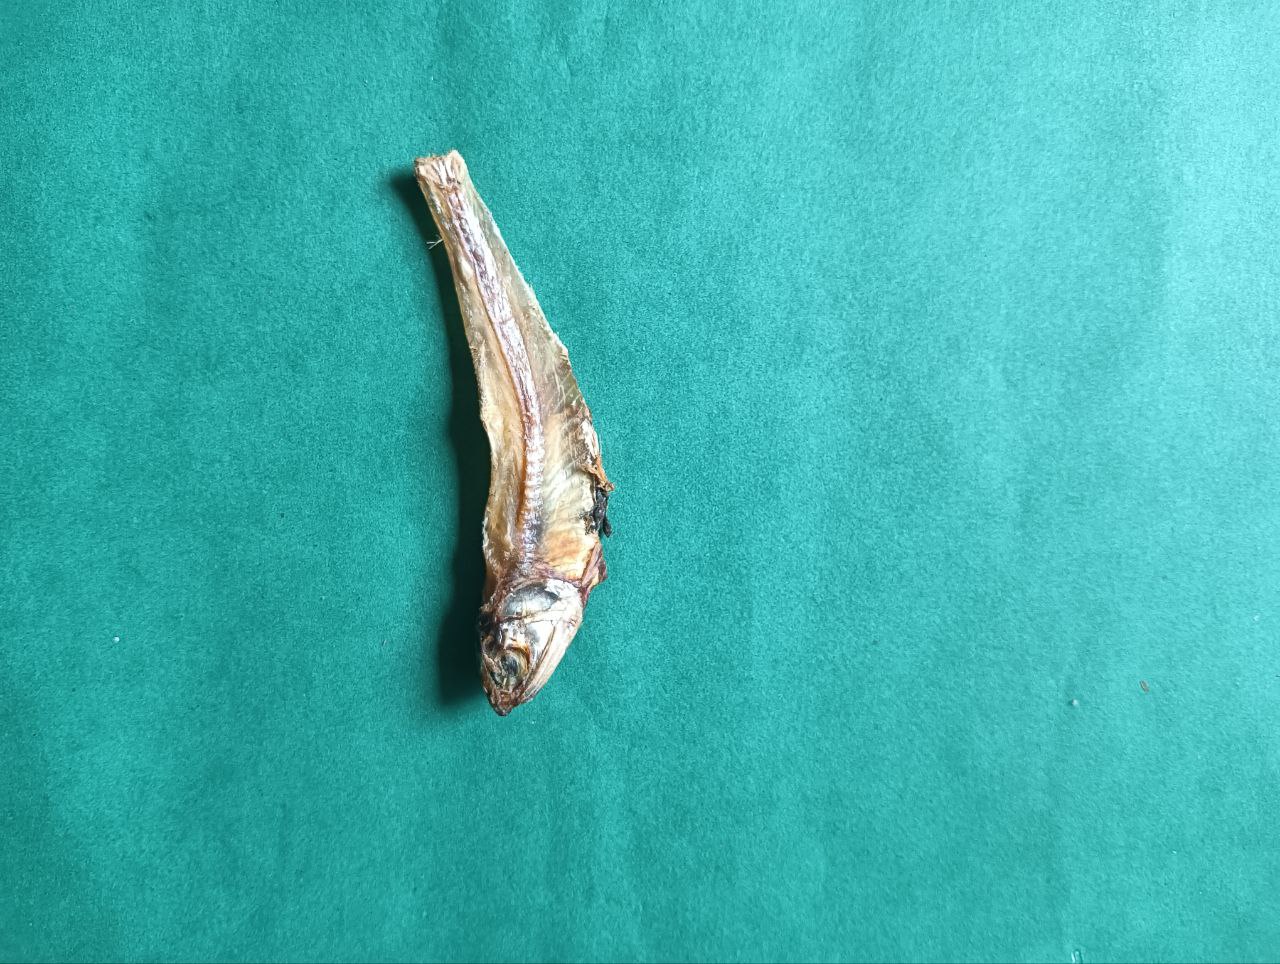
Species: narkeli